Fondas

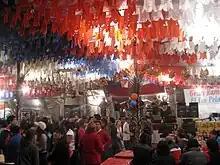
"Fonda" in Calera de Tango, Chile.

Fondas, also known as ramadas or chinganas, are temporary establishments in Chile that emerge during the Fiestas Patrias, a national celebration held in September. These venues offer a wide array of food and beverages to the public. One of the most renowned fondas is "La Grandiosa Bertita", situated in O'Higgins Park, Santiago, Chile.